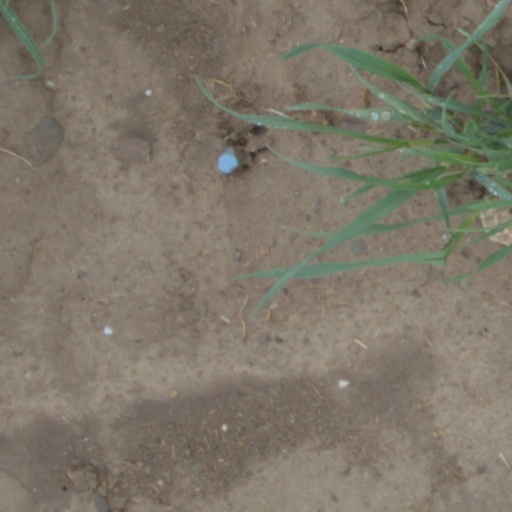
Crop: wheat